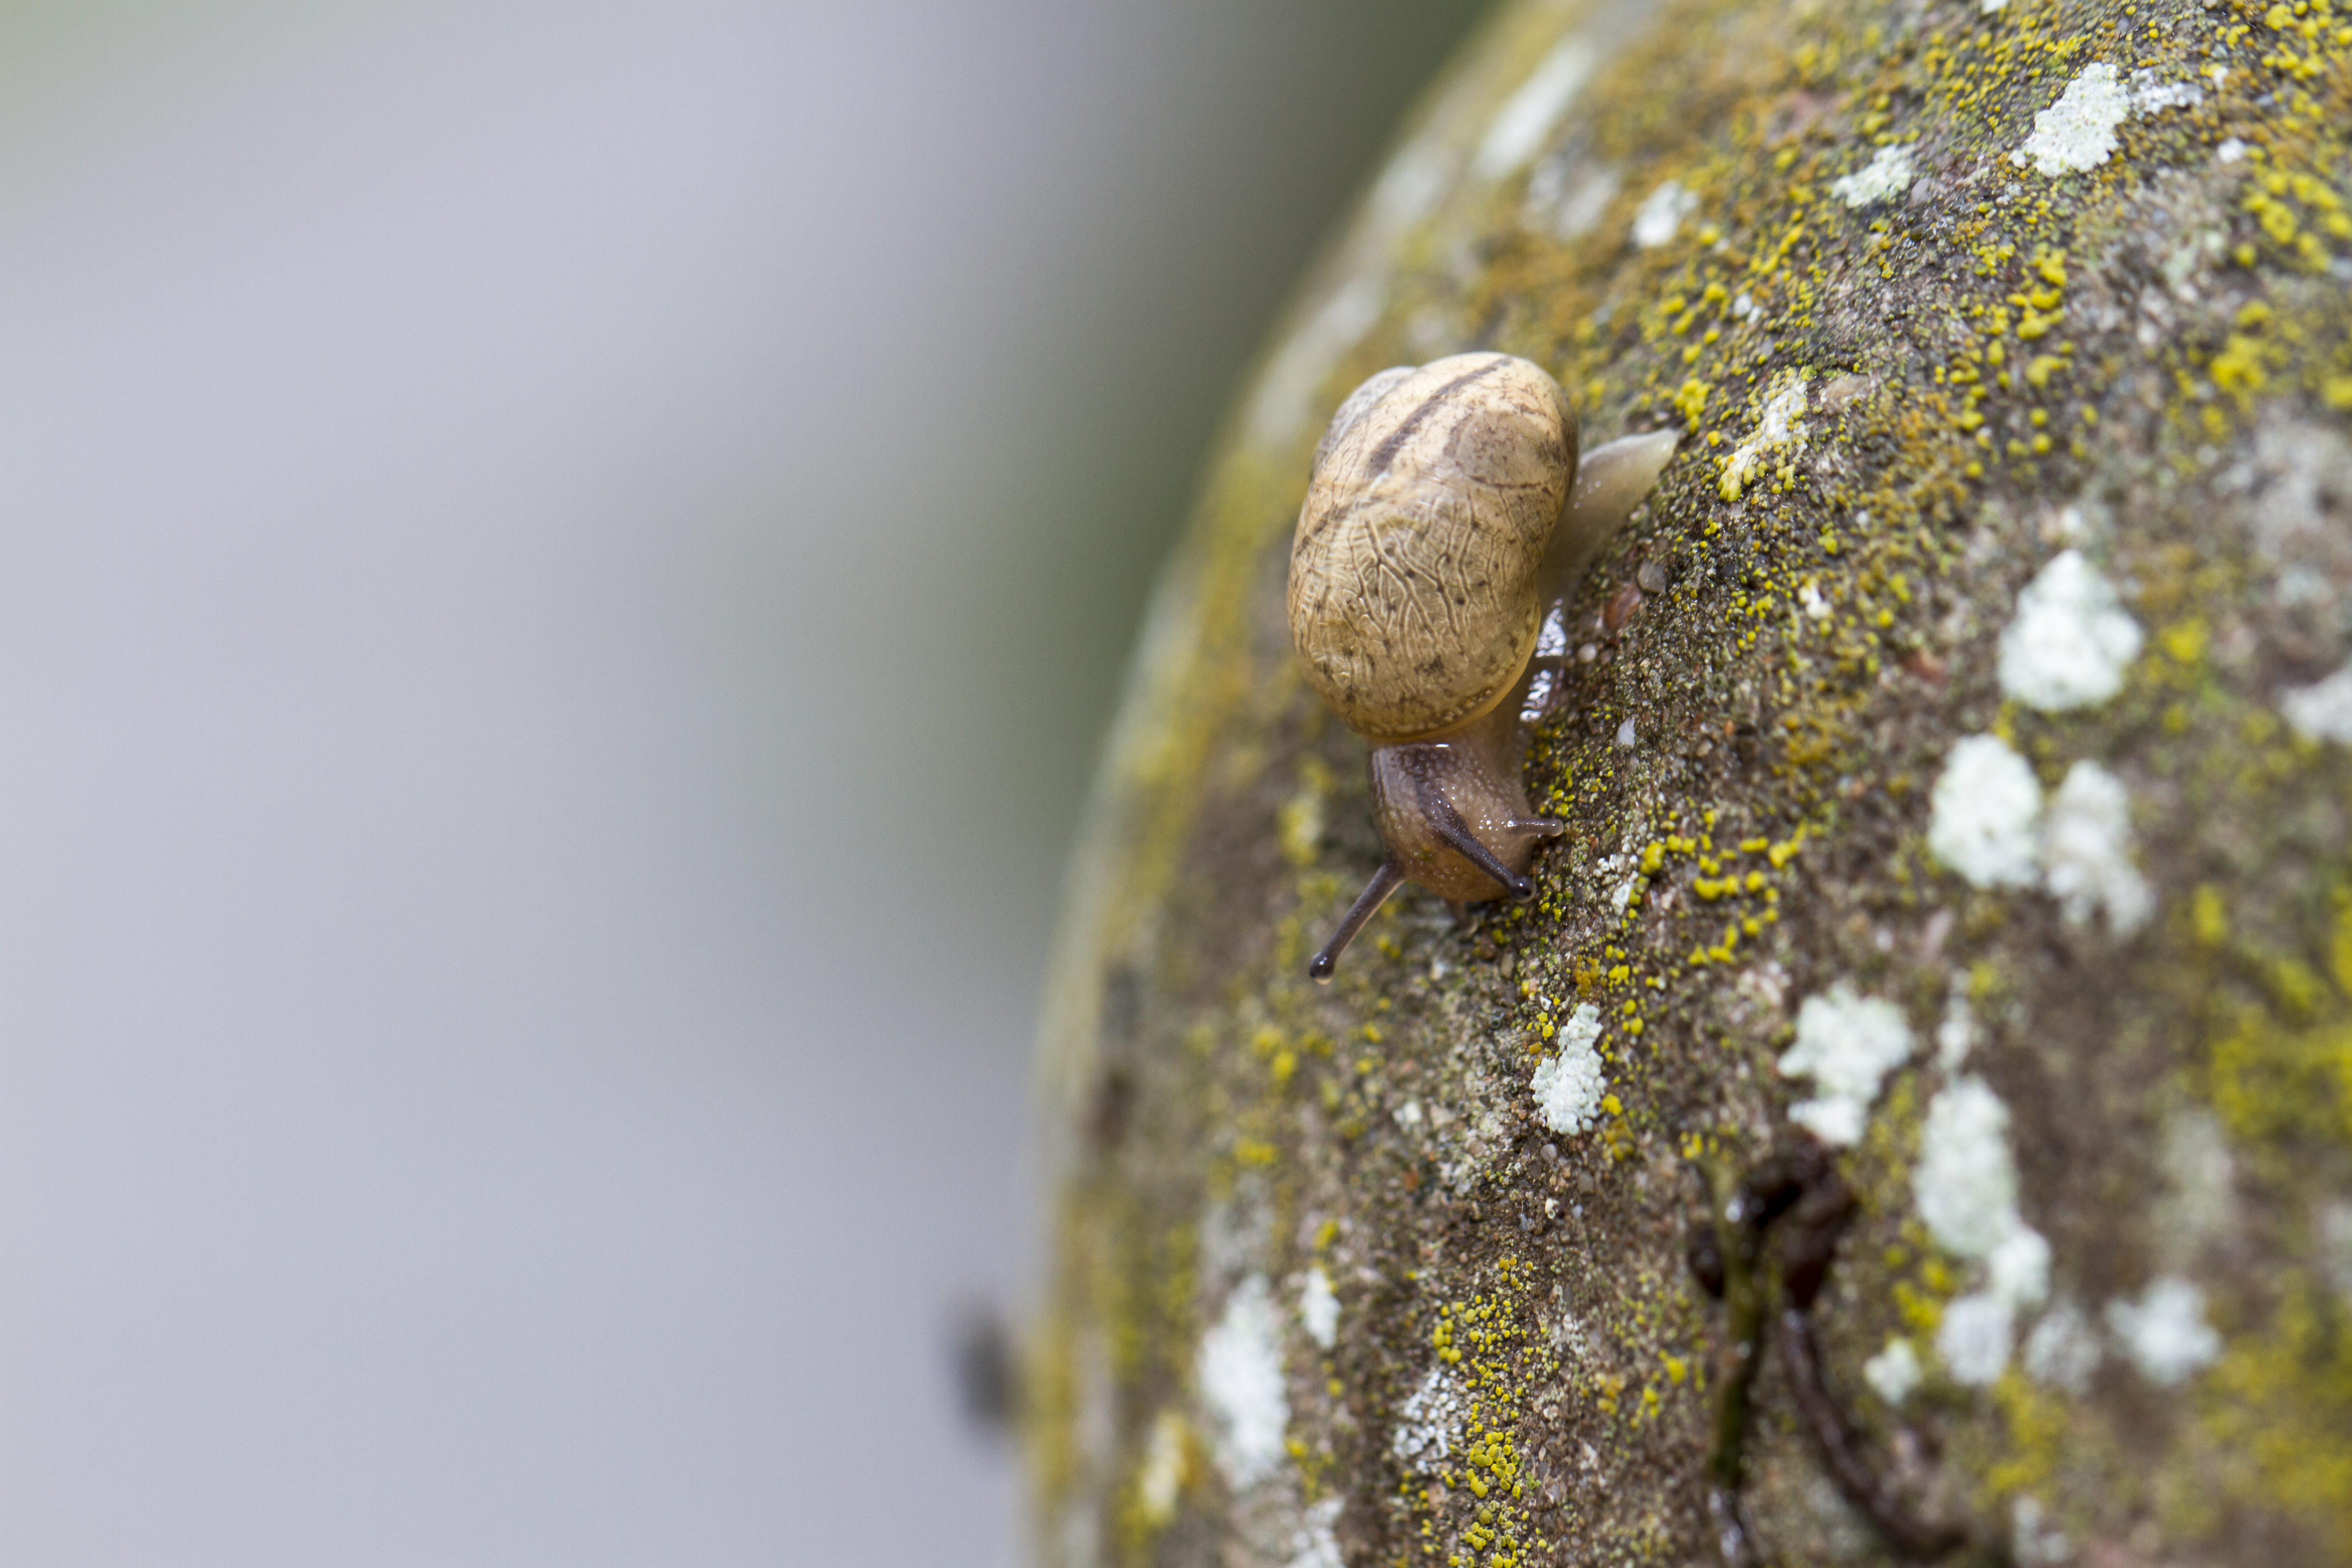
nature, bokeh, photography, meadow, leaf, flower, wildlife, green, insect, macro, flora, fauna, invertebrate, close up, outdoors, uk, snail, canon7d, dof, hss, nikkvalentine, peterborough, snailsaturday, concretepost, mollusc, macro photography